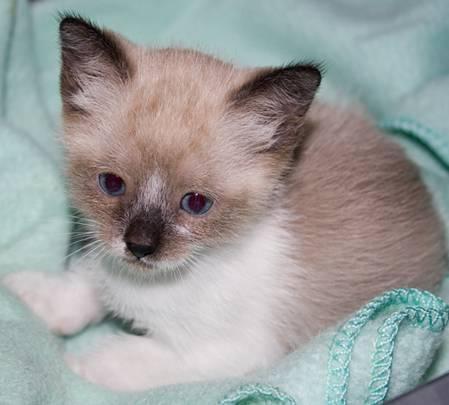
cat